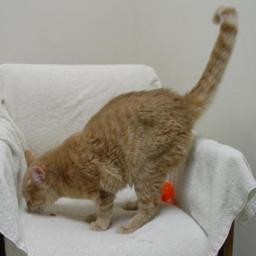
Animal: cats